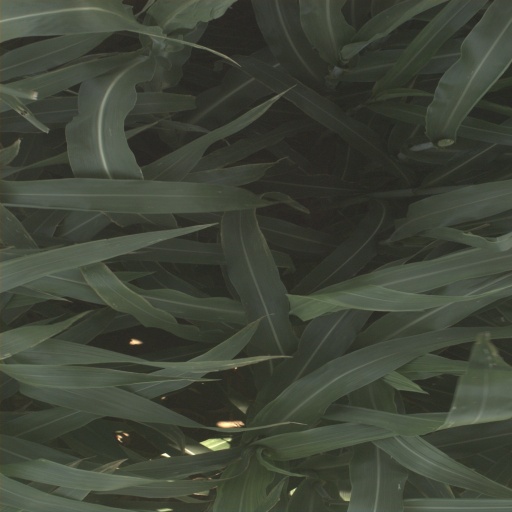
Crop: sorghum